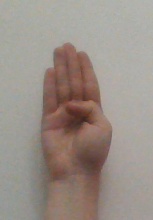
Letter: kaaf